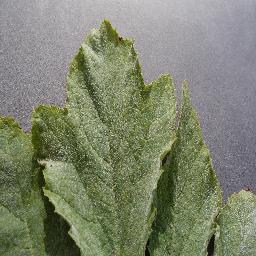
Label: Squash___Powdery_mildew